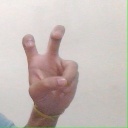
अक्षर: ई